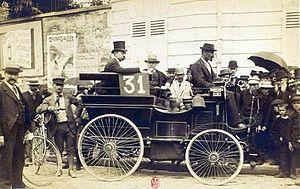
Le Paris-Rouen est la première compétition automobile de l'histoire. L'épreuve finalise un concours de « voitures sans chevaux » qui se déroula en France du 19 au 22 juillet 1894.
Émile Kraeutler, né le 3 juin 1866 à Metz, est un ancien pilote automobile d'Alsace, franco-germanique, mort à une date inconnue.